Chuxiong City

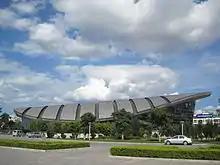
Chuxiong Aquatics center

Chuxiong City borders Lufeng to the east, Shuangbai County to the south, Nanhua County and Jingdong County to the west, and Mouding County to the north.